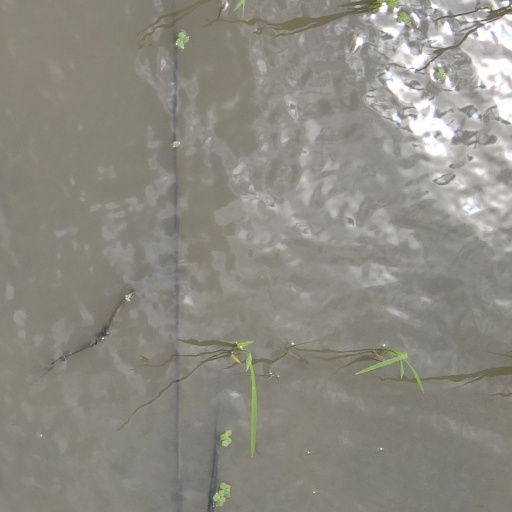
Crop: rice